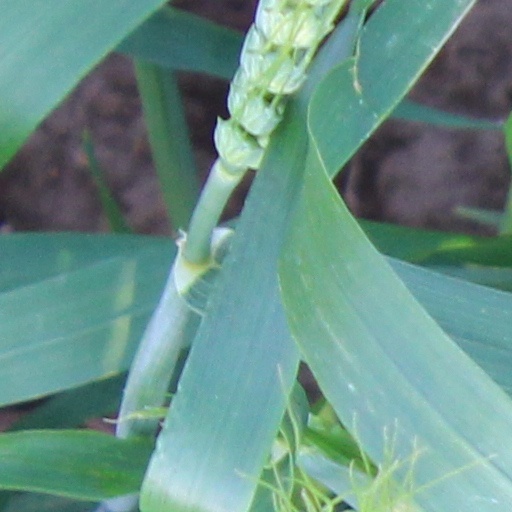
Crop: wheat